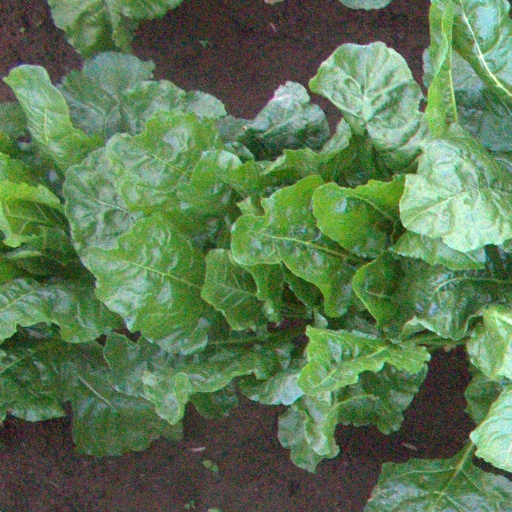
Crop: sugar beet